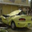
Label: automobile